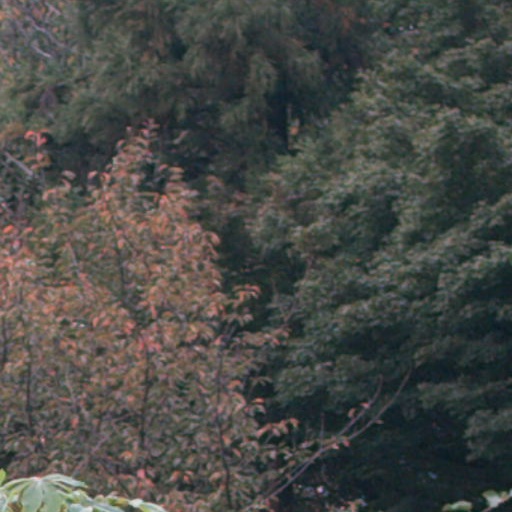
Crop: cassava